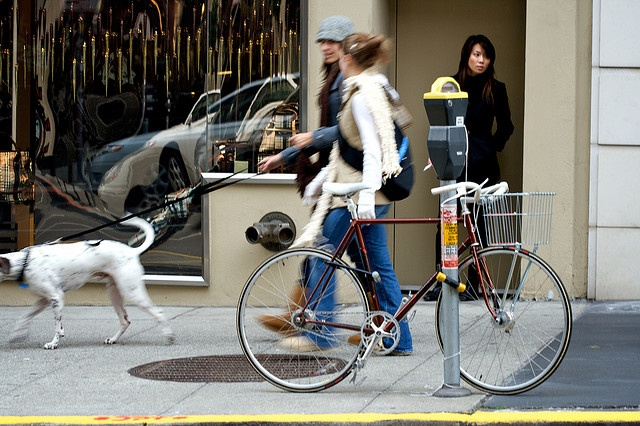
A woman walking with a bike next to a parking meter.
Two people are walking a dog and a bike.
Two women walking a dog as another woman stands by looking the other way.
A scene containing three people, a dog, and a bicycle.
Two people talking while walking a dog near a bike.